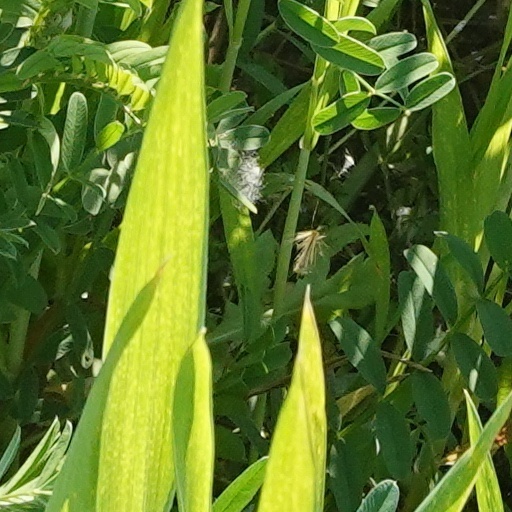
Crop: wheat